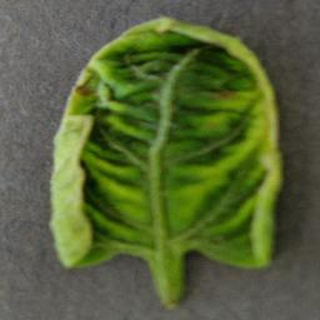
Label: tomato_yellow_leaf_curl_virus